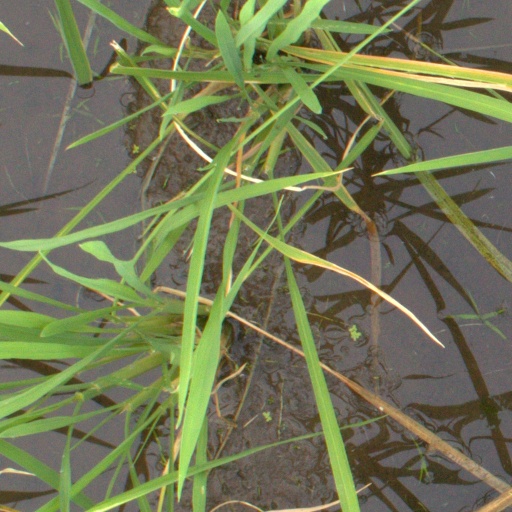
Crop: rice